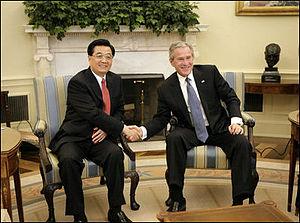
Les dénominations d’État communiste, régime communiste, pays communiste, système communiste sont utilisées pour qualifier le régime politique d'un État dans lequel un parti se réclamant du communisme exerce le monopole de la gestion des affaires publiques, en tant que parti unique officiel ou bien en tant que parti dominant d'une coalition rassemblant les seuls partis autorisés. Au cours du XXᵉ siècle, un tiers environ de l'humanité a vécu sous un régime politique catégorisé comme « communiste ».